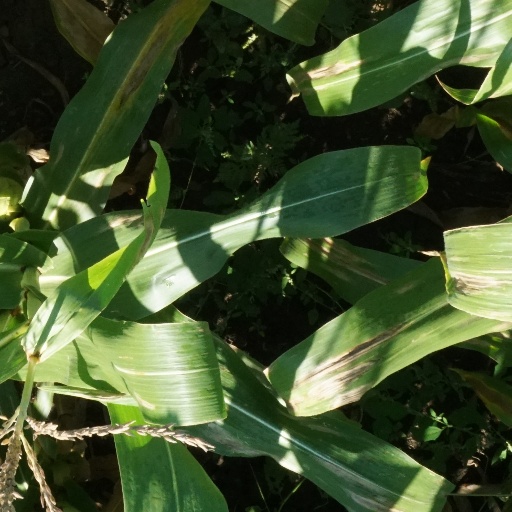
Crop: maize; corn